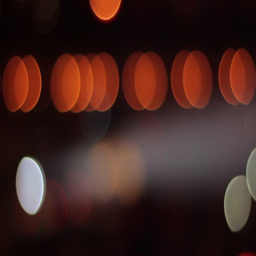
glowing lights in the dark